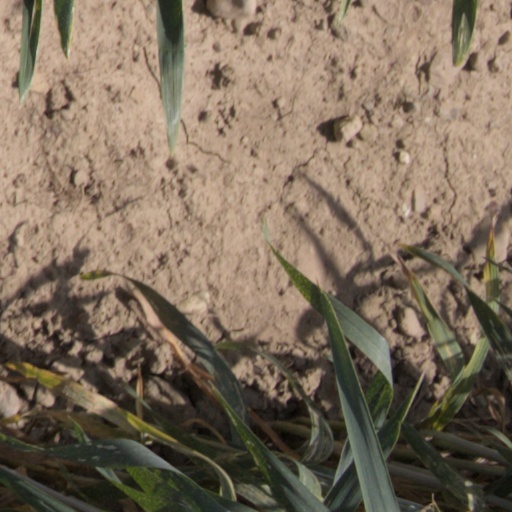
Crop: wheat